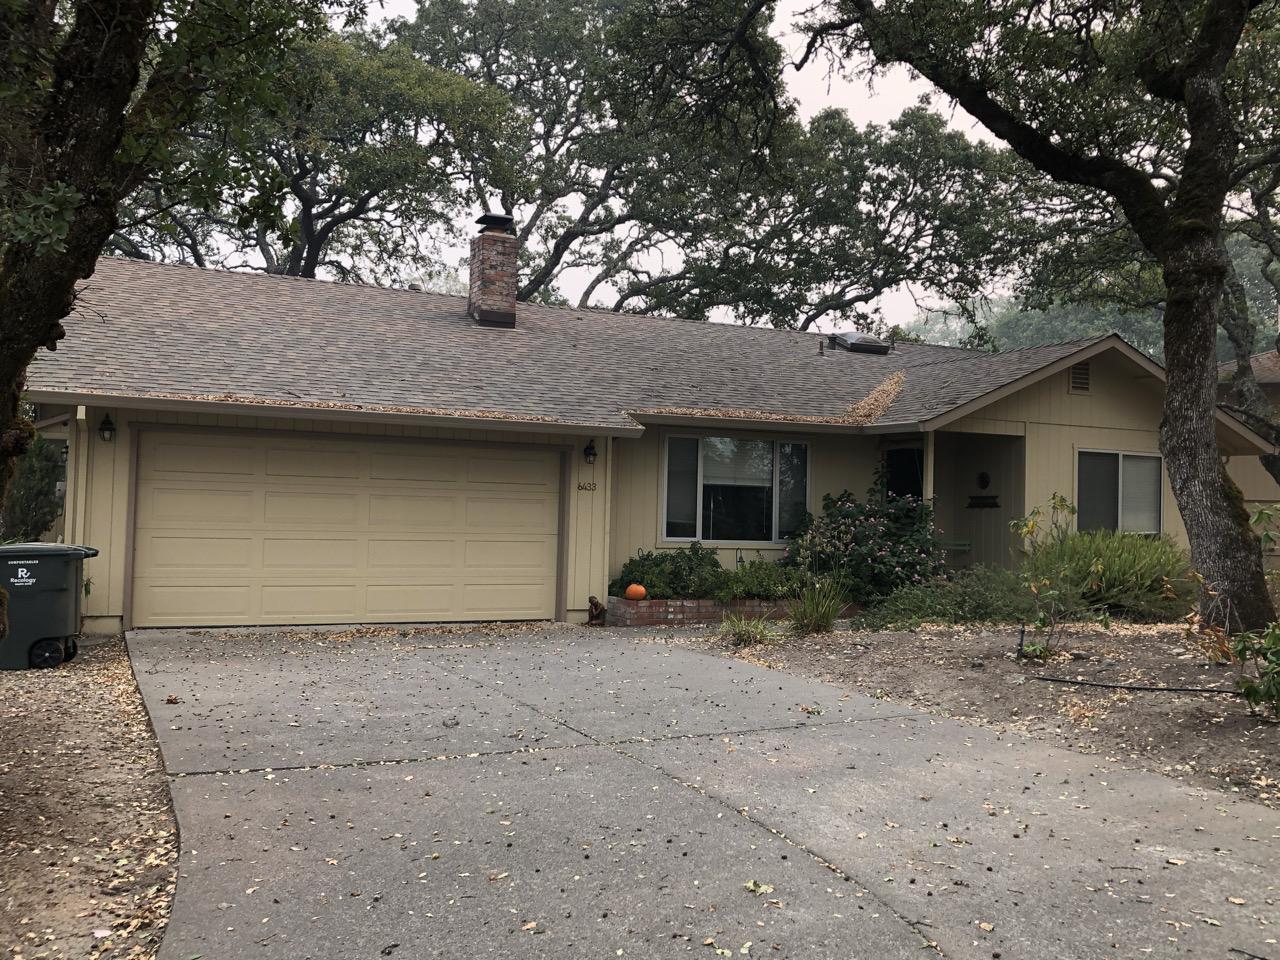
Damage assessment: no_damage